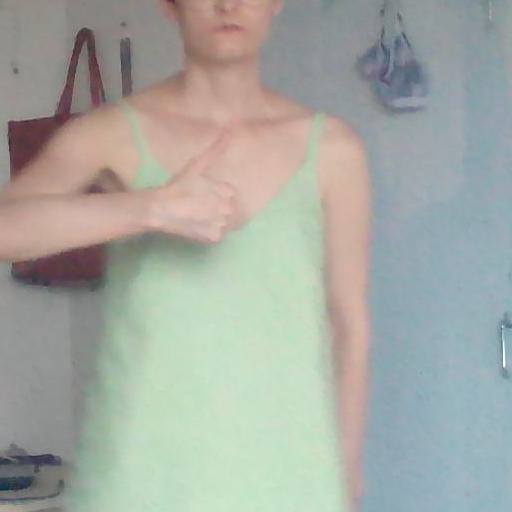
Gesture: like